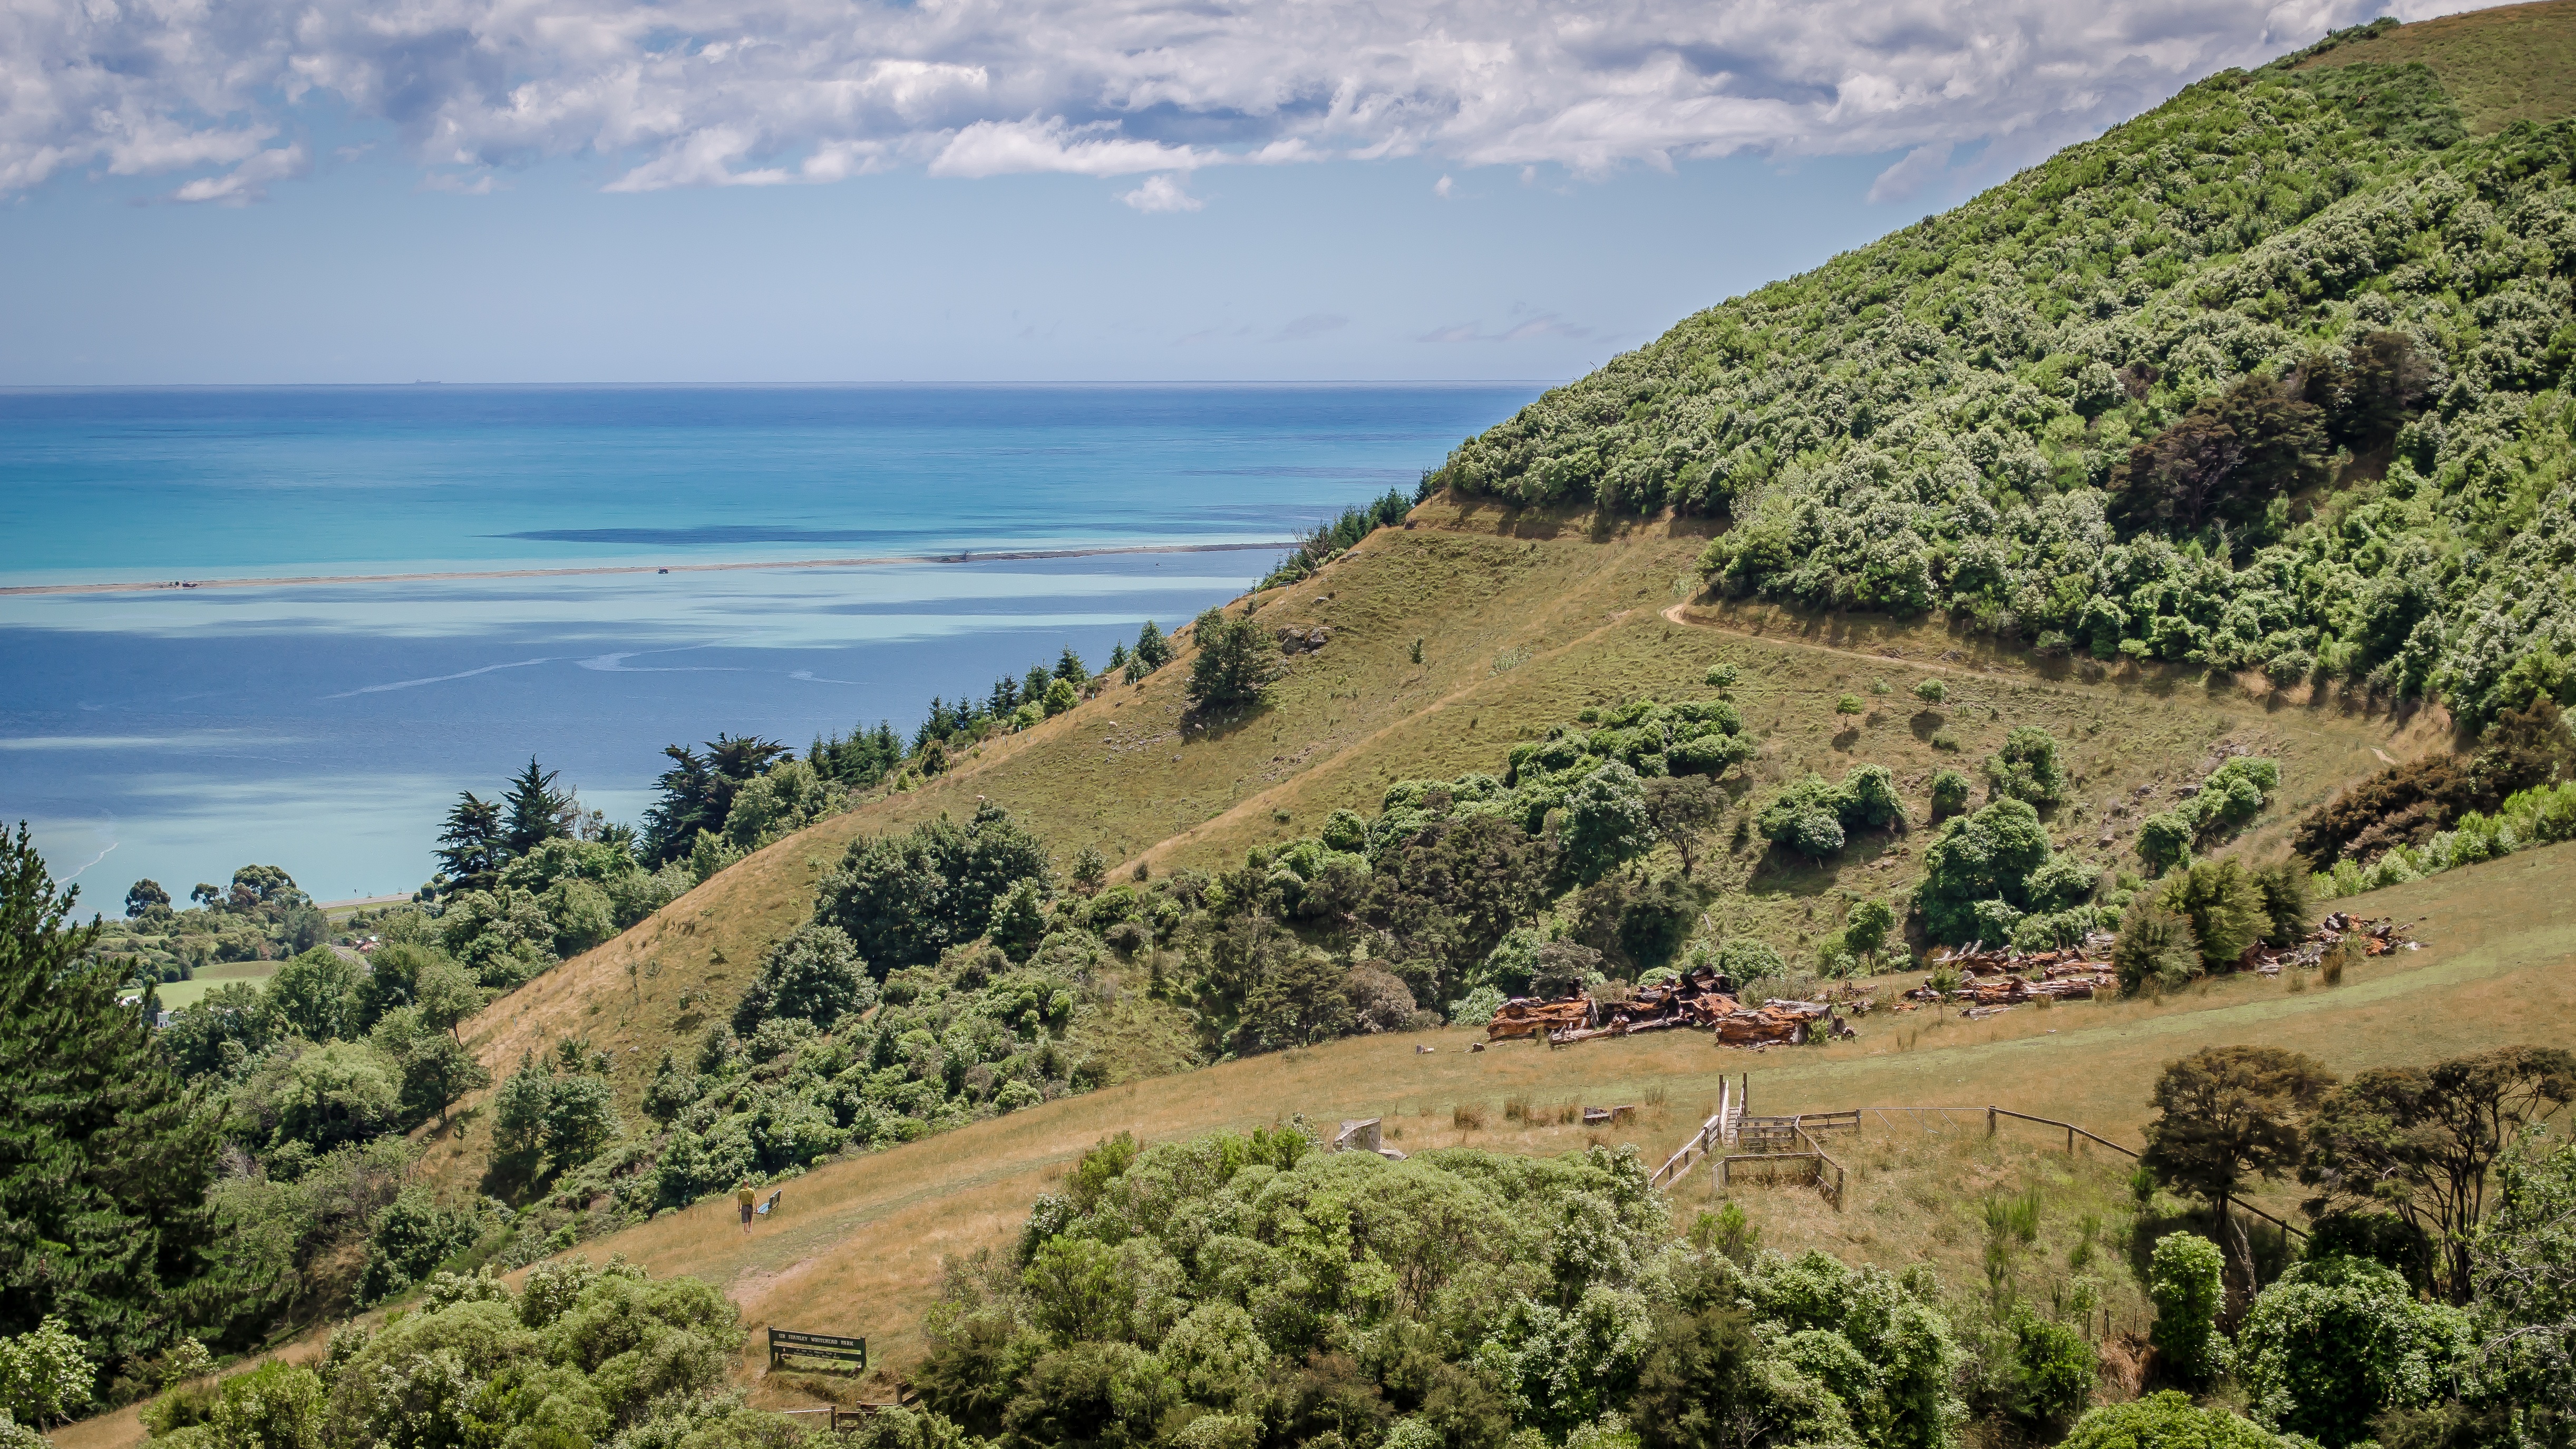
landscape, sea, coast, water, nature, ocean, mountain, hill, vacation, cliff, peaceful, blue, terrain, is, landscapes, plateau, costa, cape, calm sea, rural area, landform, aerial photography, geographical feature